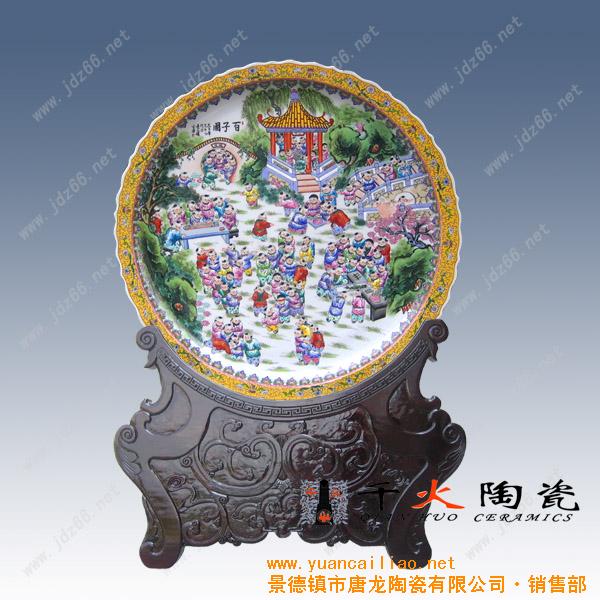
Label: trash